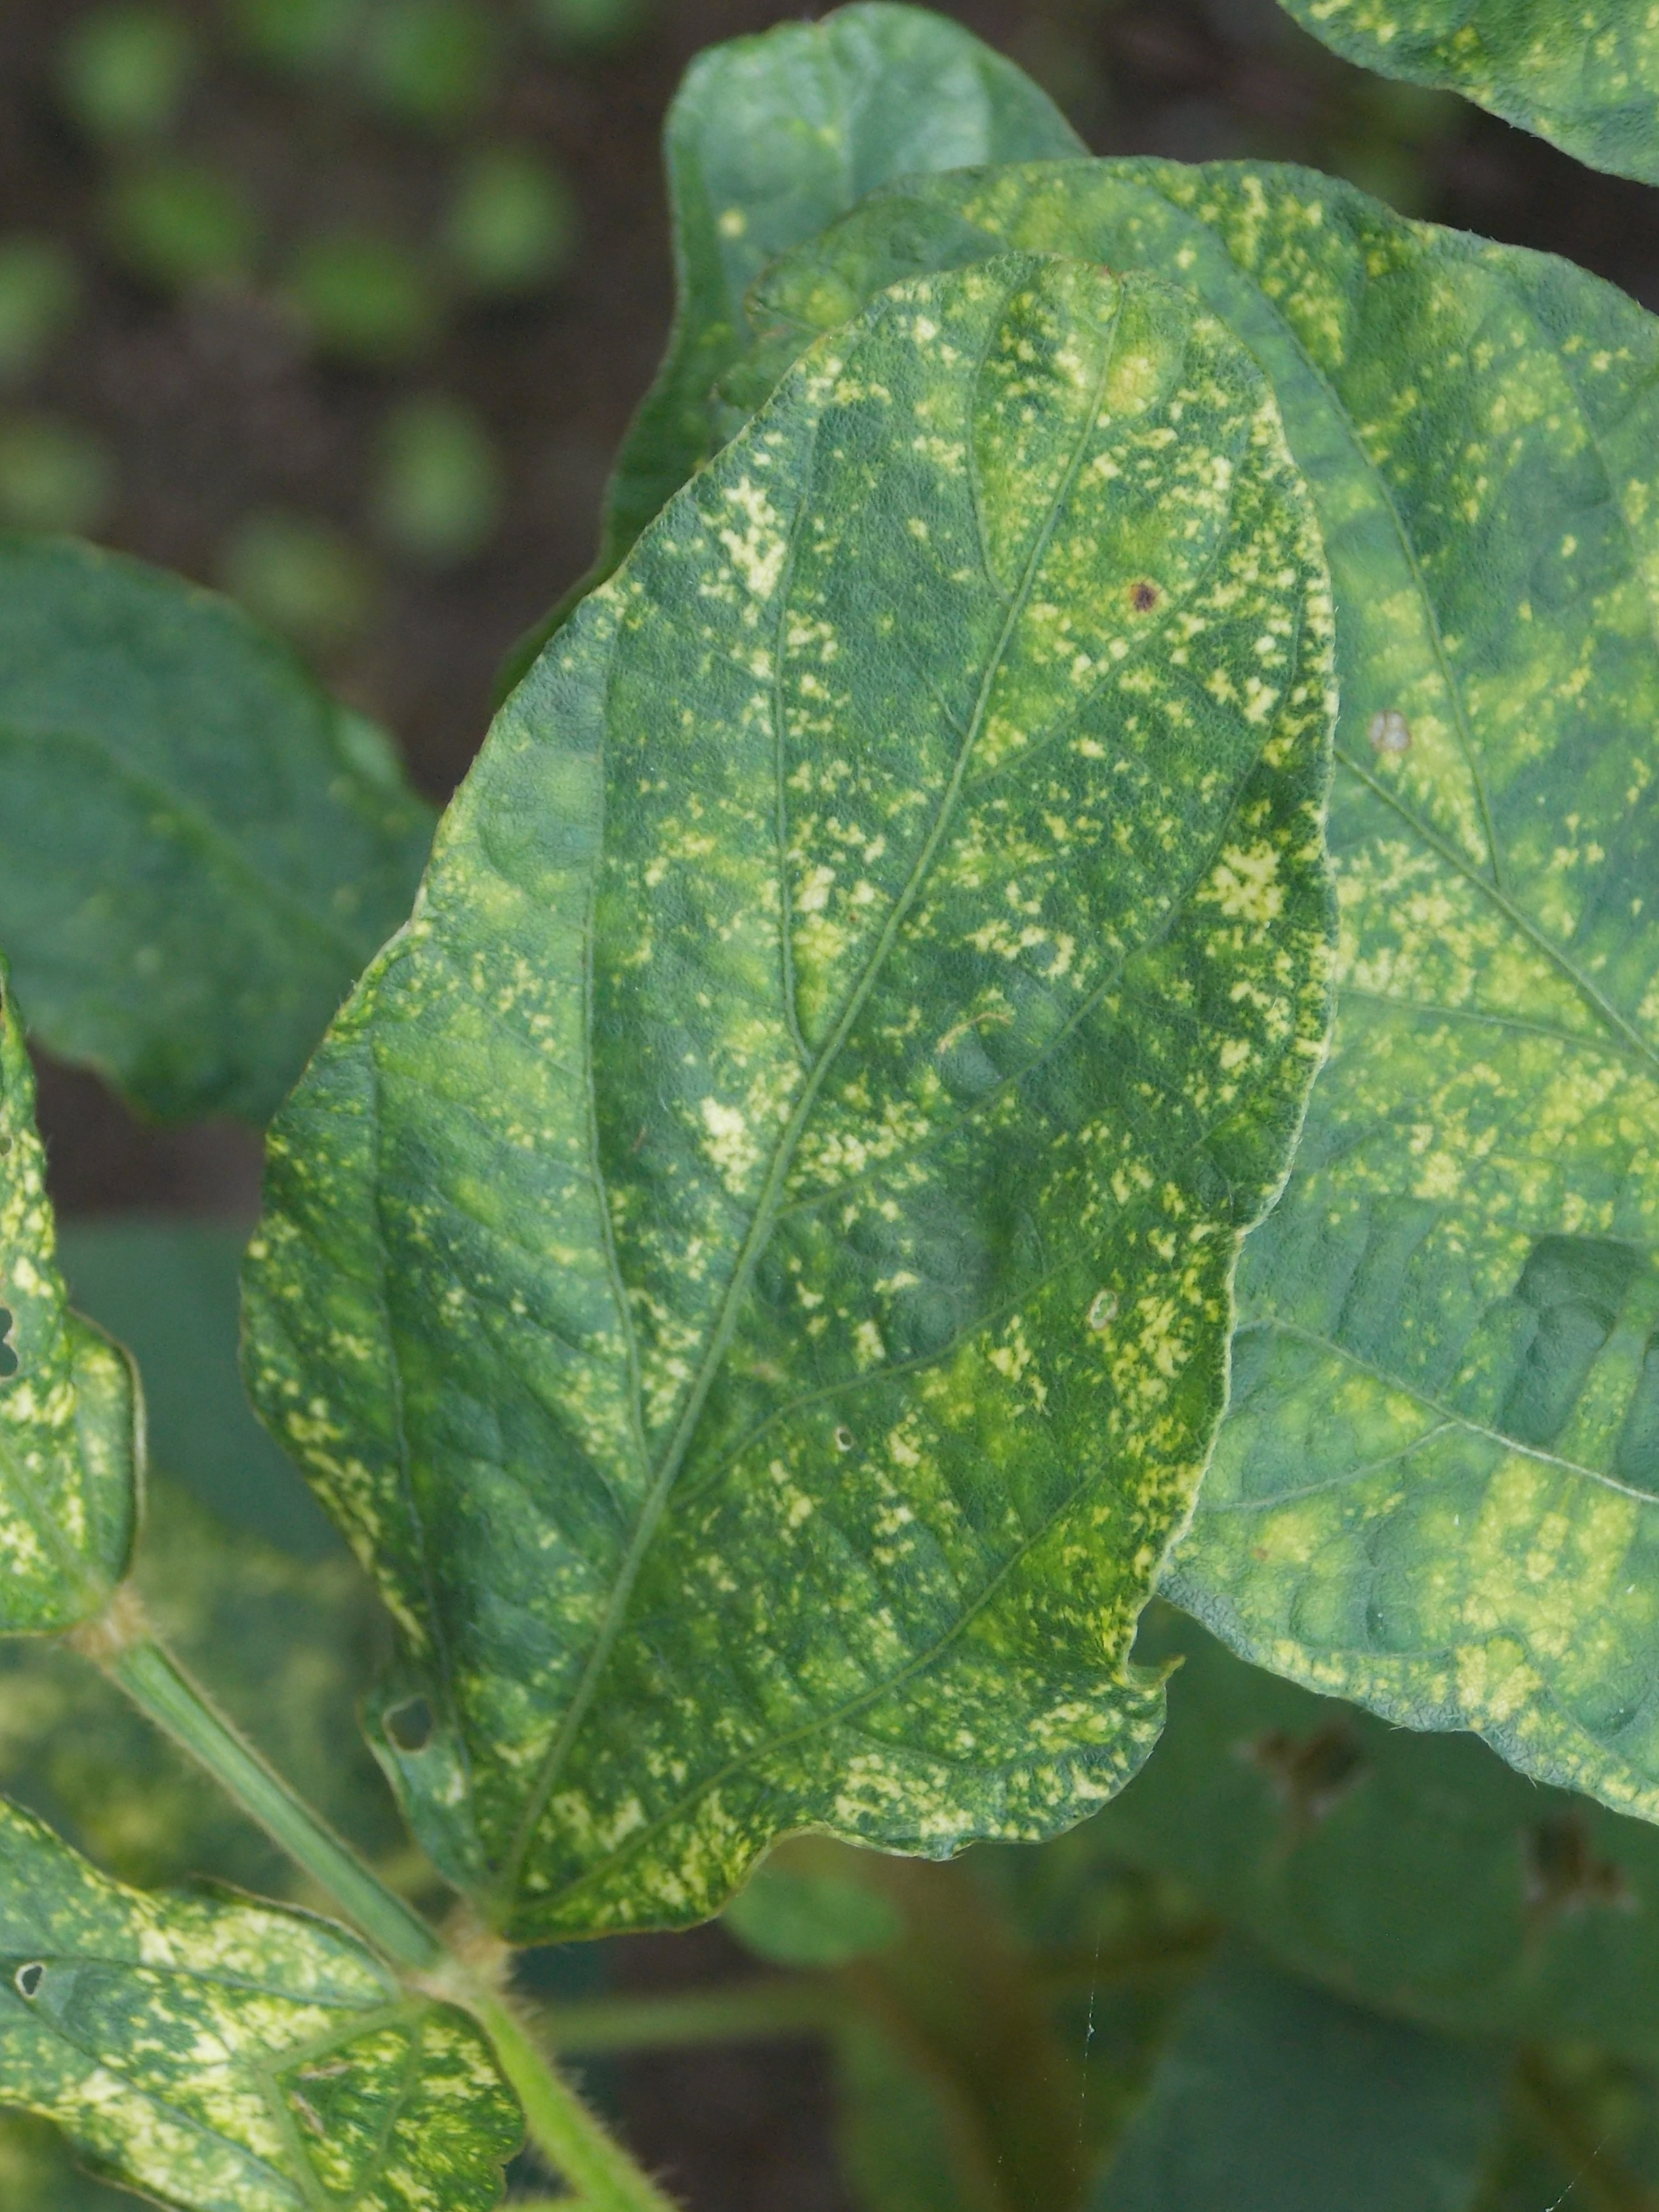
Label: Disease